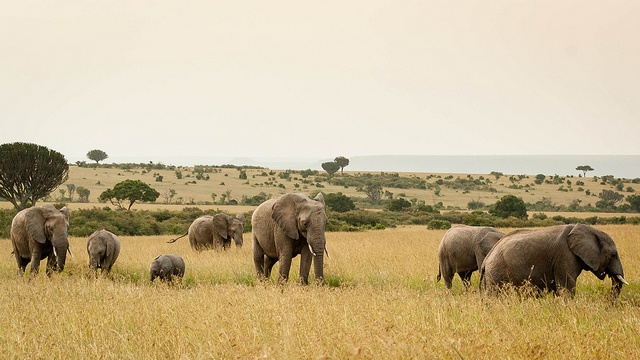
Herd of elephants in African field of high grass.
A group of elephants that are standing in the grass.
 A group of elephants traveling through the field.
A safari full of a group of elephants.
Elephants are walking through the grass of the prairie.